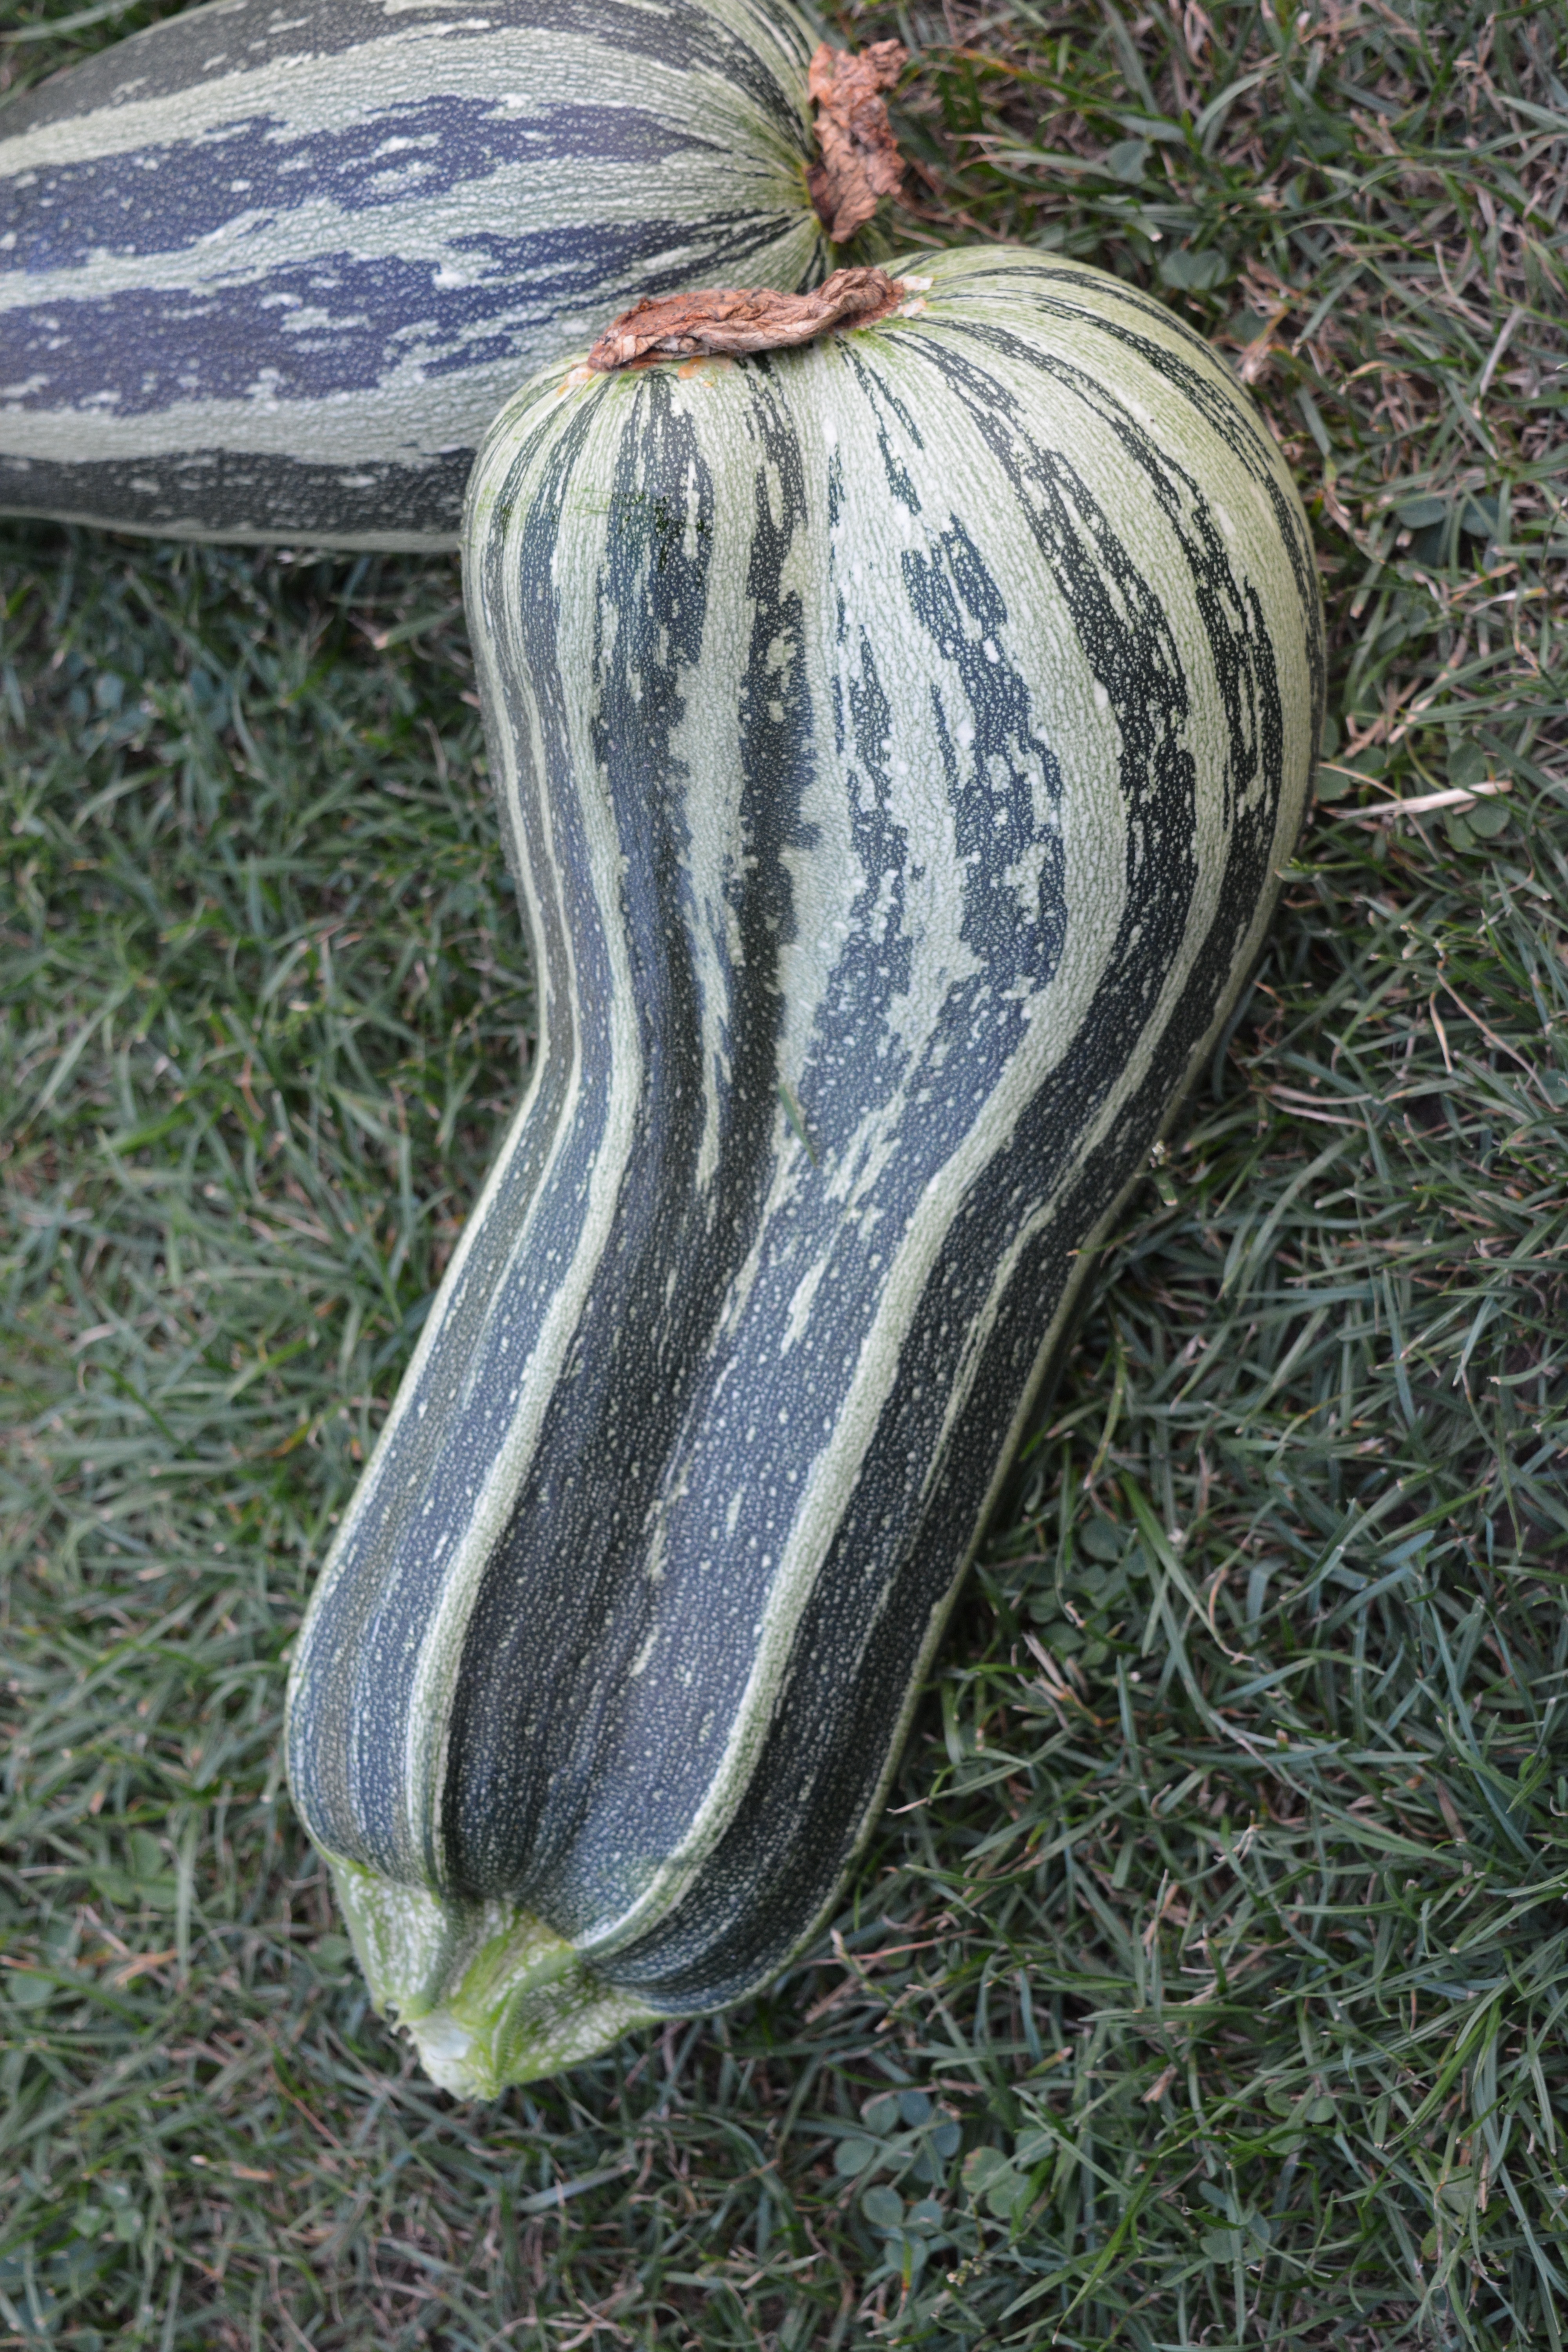
tree, grass, plant, wood, leaf, flower, green, produce, garden, gourd, sculpture, art, vegetables, zucchini, flowering plant, land plant